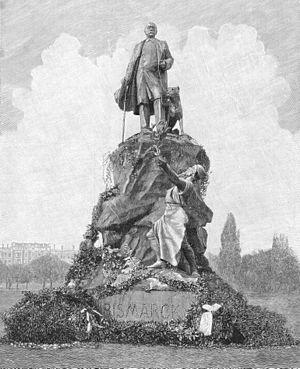
Les monuments représentant Otto von Bismarck, principal acteur de l'unification allemande, chancelier prussien et 1ᵉʳ chancelier de l'Empire allemand, sont particulièrement nombreux dans le monde germanique. Cela va de simples plaques commémoratives, à des monuments comportant plusieurs statues, comme le monument national Bismarck de Berlin. Ce type de monuments est très répandu, seul les monuments en l'honneur des guerres dites d'unification : guerre des duchés de 1864, guerre austro-prussienne et la guerre franco-allemande de 1870 et ceux représentant l'empereur Guillaume Iᵉʳ sont plus nombreux. Les monuments en l'honneur de Bismarck sont des signes visibles du véritable culte qui a entouré le chancelier pendant la période de l'empire allemand.